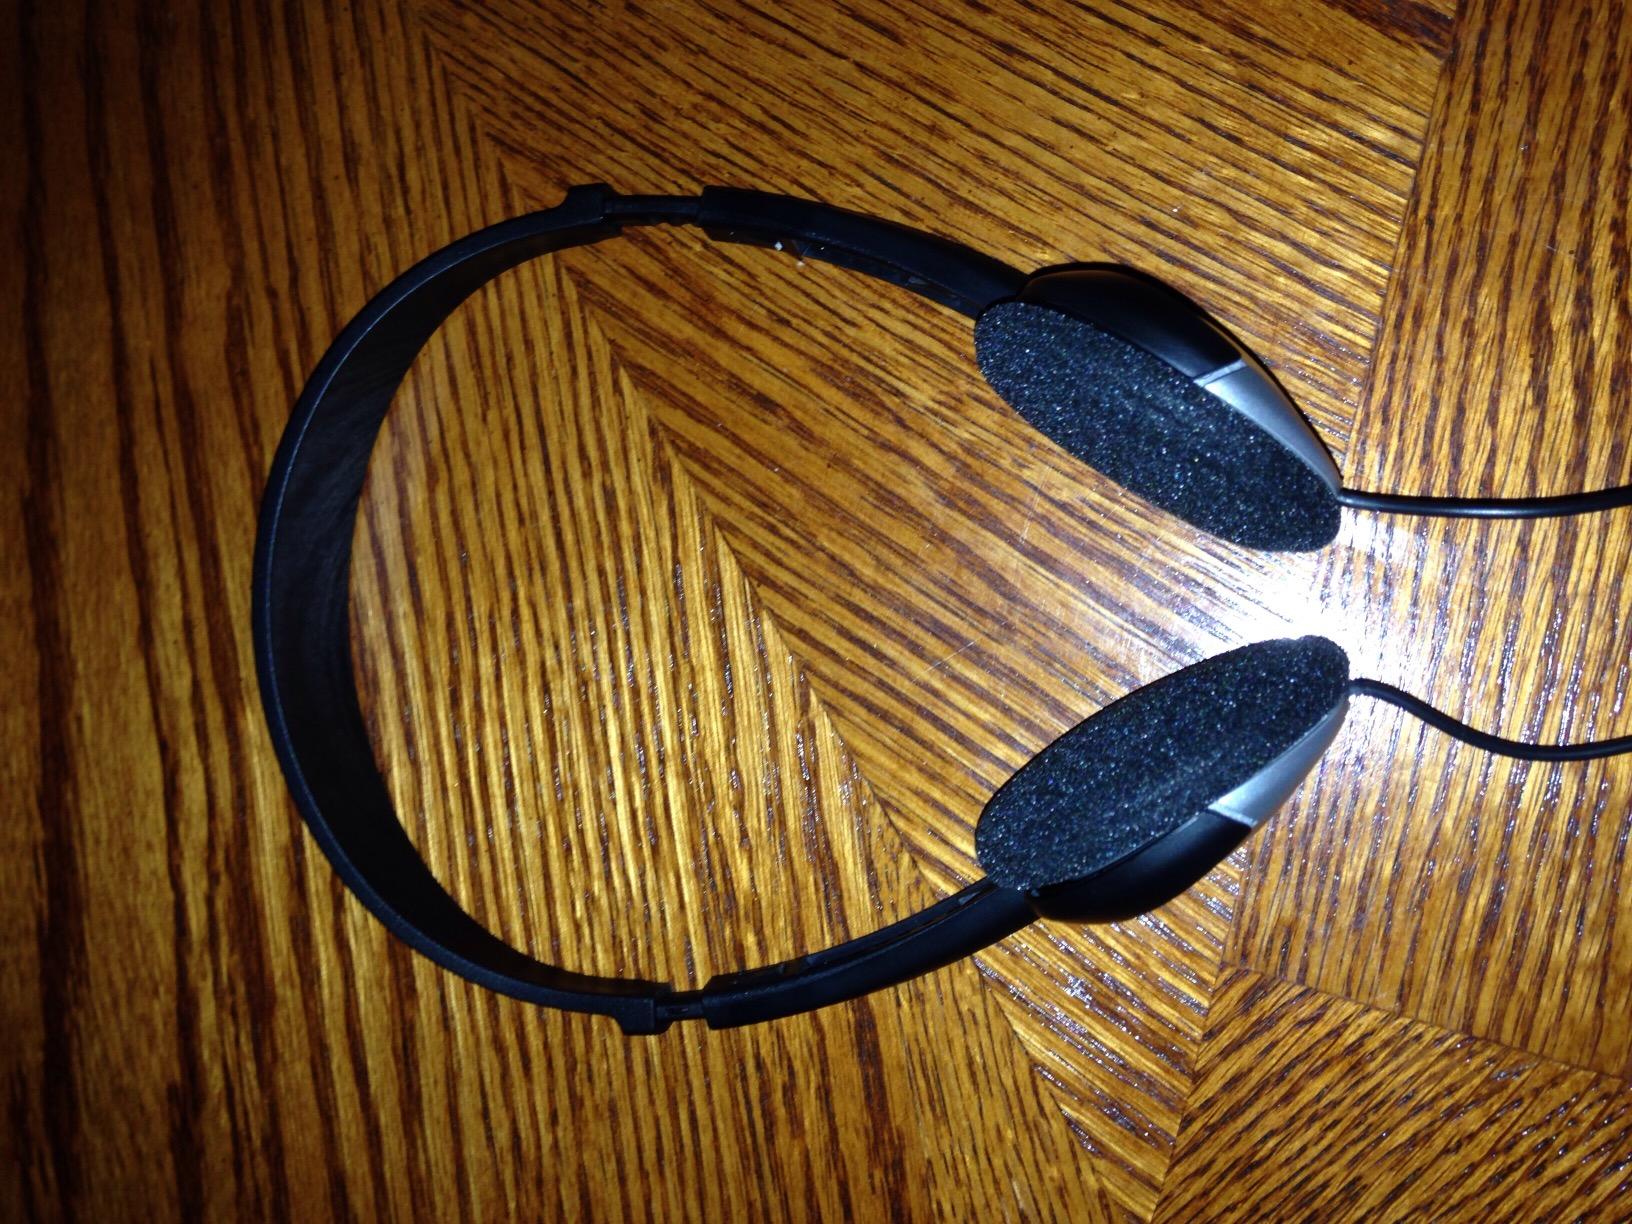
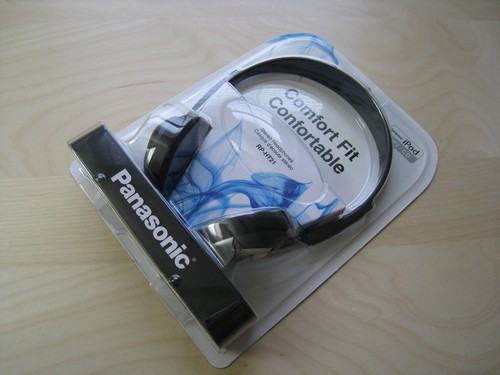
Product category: headphones
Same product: yes